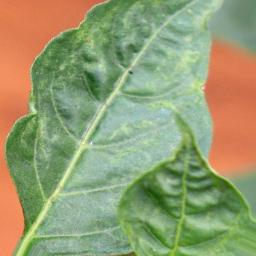
Label: mites_and_trips